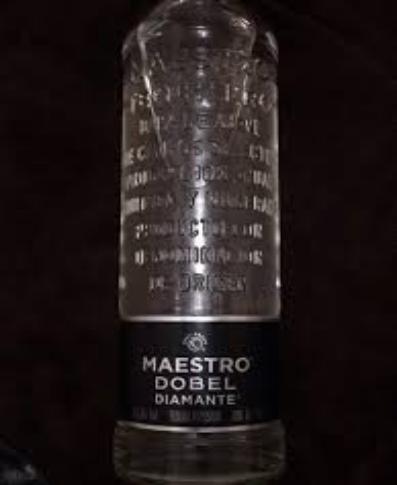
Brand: Maestro Dobel
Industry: Food